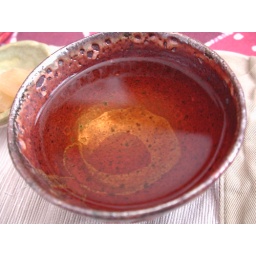
new cup with red shino glaze i made. the glaze became pitted in the glaze firing... i like it anyway.